Audrey Napoleon

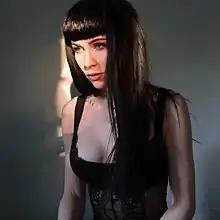
Napoleon in 2019

Audrey Napoleon is an American electronic music producer, DJ and entrepreneur.